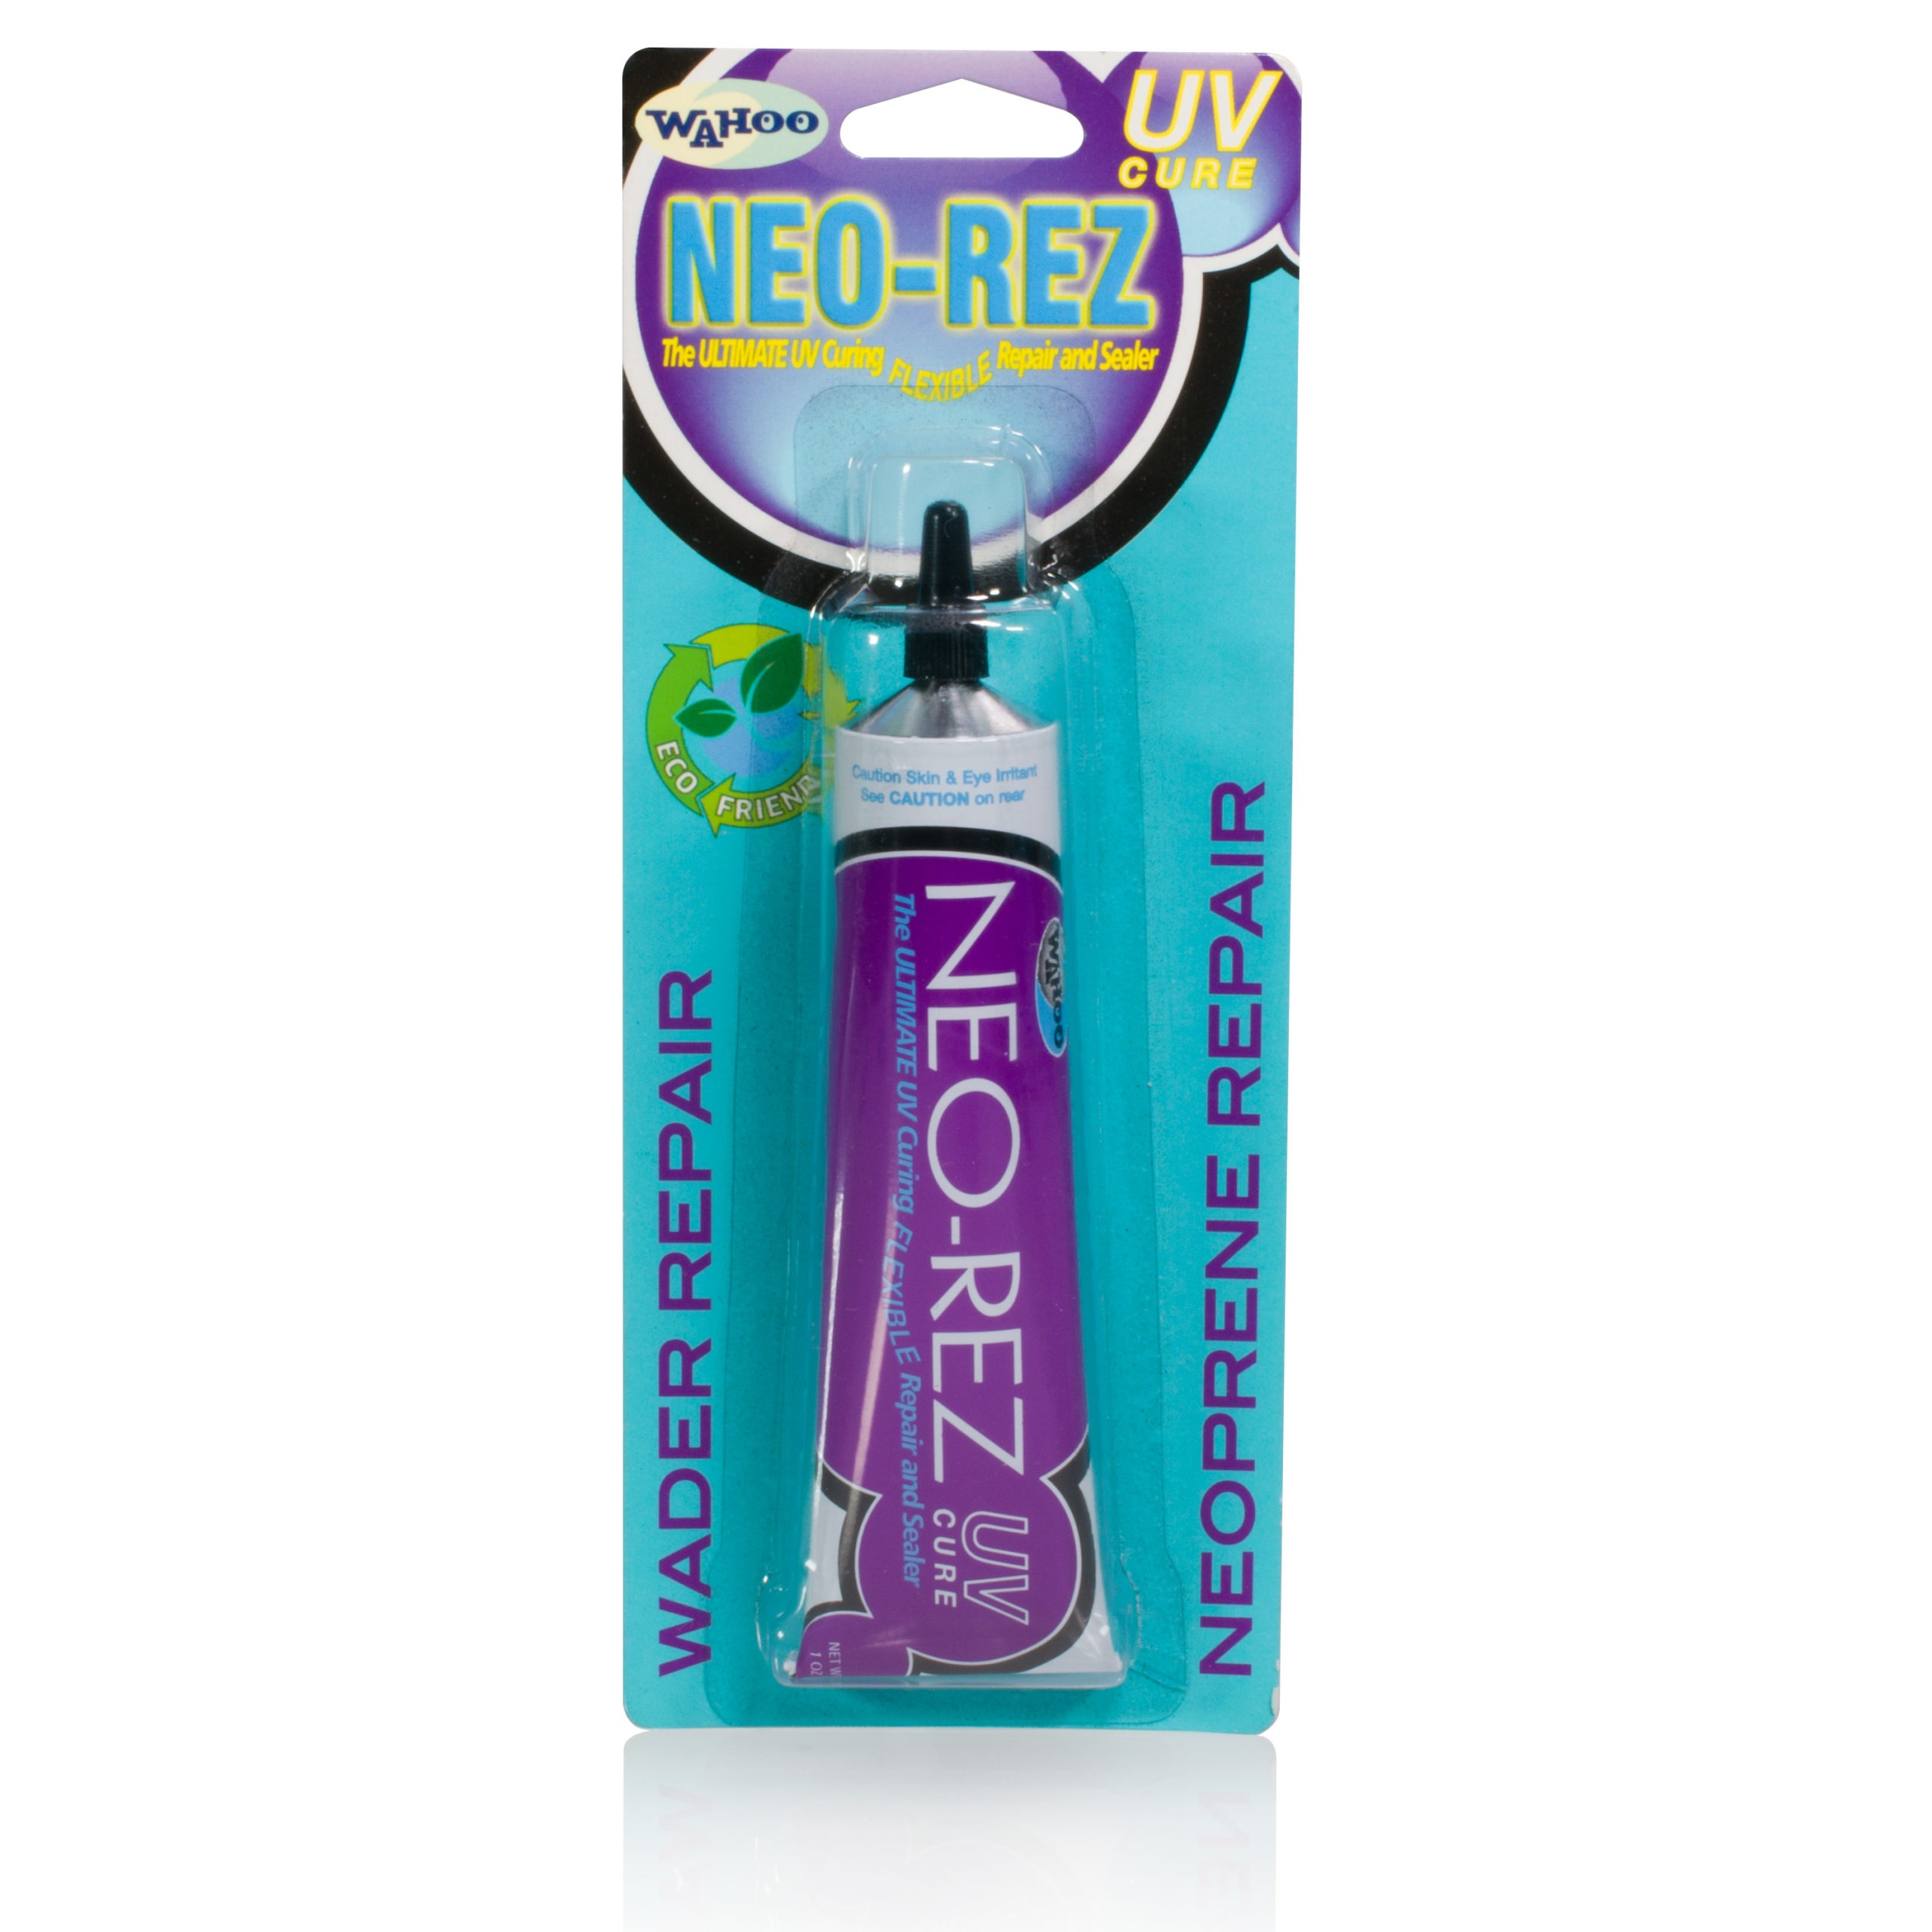
Solarez Neo-Rez UV Wader Repair
The Ultimate UV curing FLEXIBLE repair and sealer! Repair your expensive fishing waders while you fish or finally fix that neoprene wetsuit hole that’s been causing you to shiver cold! FEATURES -Fix, repair and seal any flexible material fast and easy! -Viscous formula, easy to work with -Instantly cures with exposure to sunlight or UV light PRODUCT TIP Apply all UV curable products in full shade or indoors, cover resin with clear packing tape and smooth resin into fabric. Use our Solarez UV Flashlight or expose to sunlight for about 3 minutes to cure completely. Take off tape and VIOLA, the magic of Solarez!
Brand: Solarez
Category: Sporting Goods > Outdoor Recreation > Fishing > Fishing & Hunting Waders > Wader Repair Kits